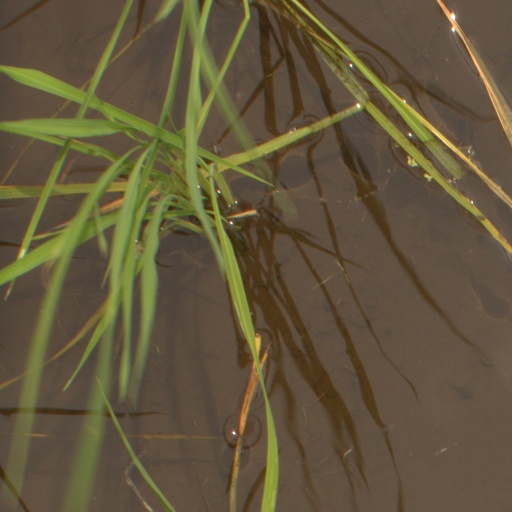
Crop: rice